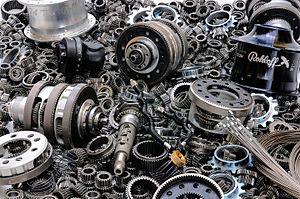
Éléments d'un moyeu de vélo Rohloff 500/14